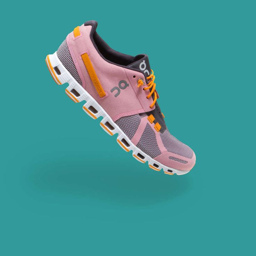
on cloud the world 's lightest fully cushioned running shoe .